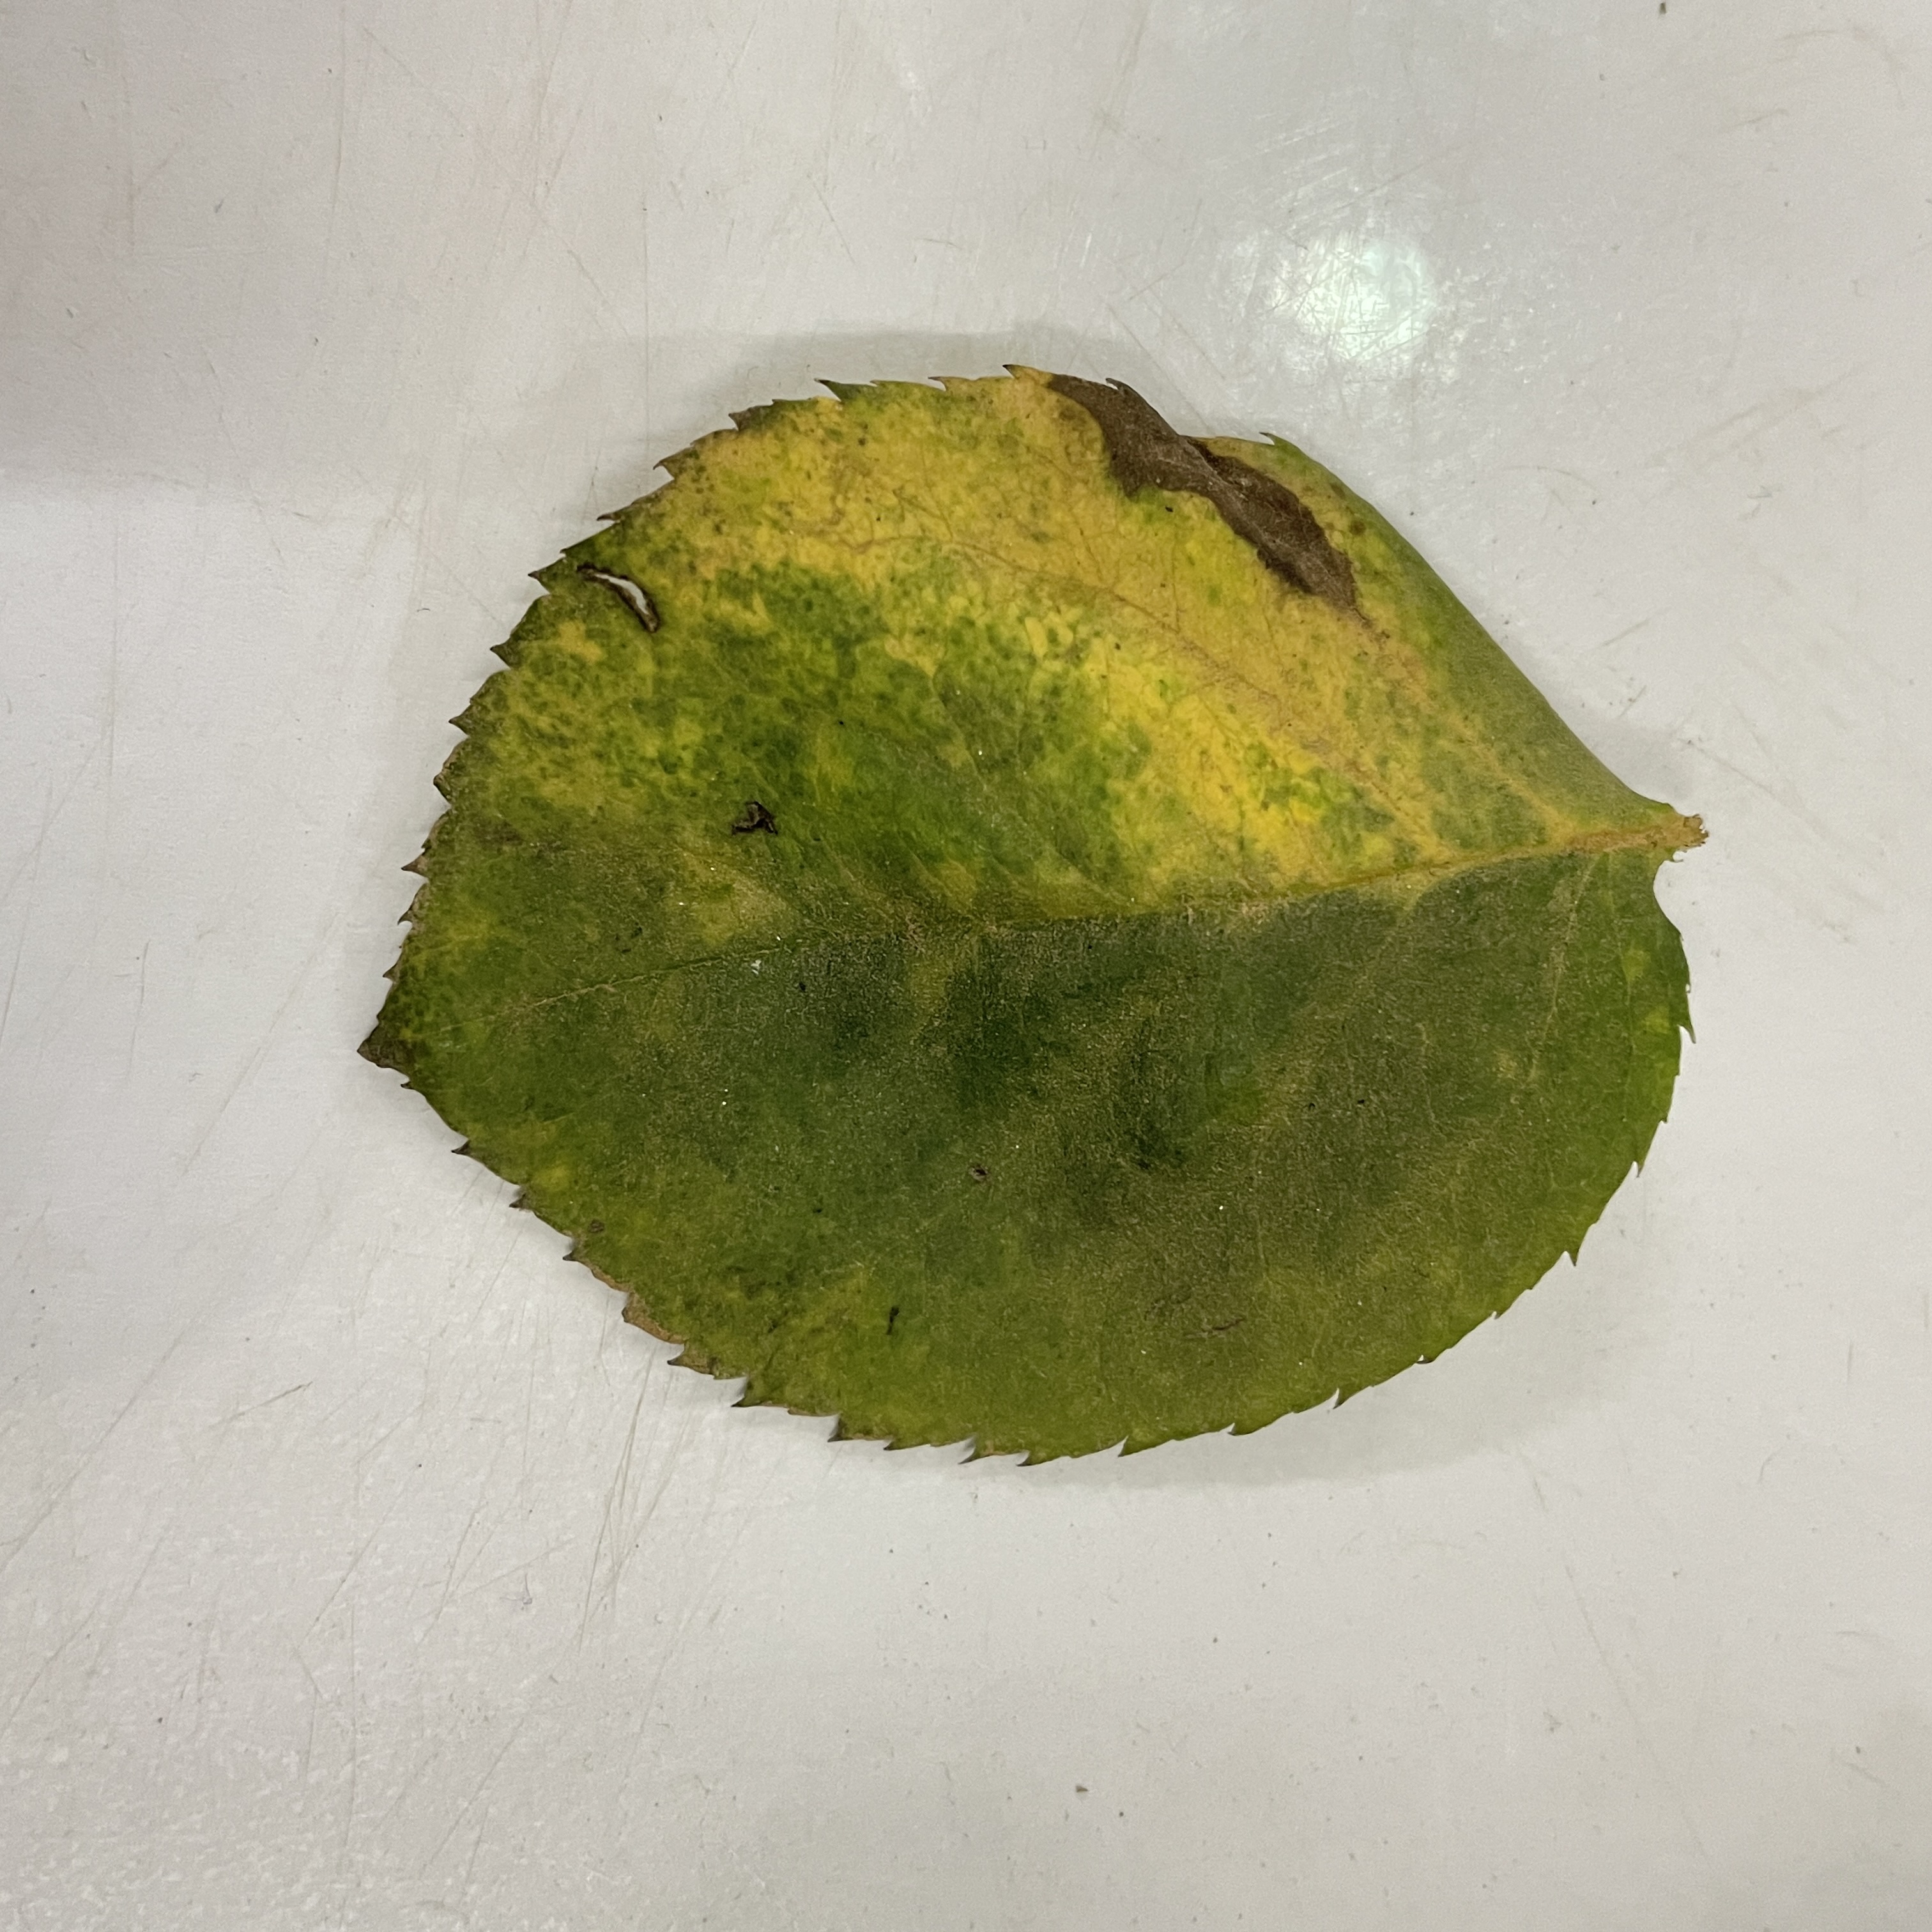
Label: Black Spot